Battle of Jutphaas

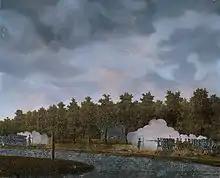
Battle of Jutphaas: the Utrecht Patriots on the right, the stadtholderian forces on the left.

The Battle of Jutphaas, also known as the Battle of the Vaart or the Battle of Vreeswijk, occurred on 9 May 1787 on the banks of the Vaartsche Rijn canal near Jutphaas and Vreeswijk between Orangists and Patriots.